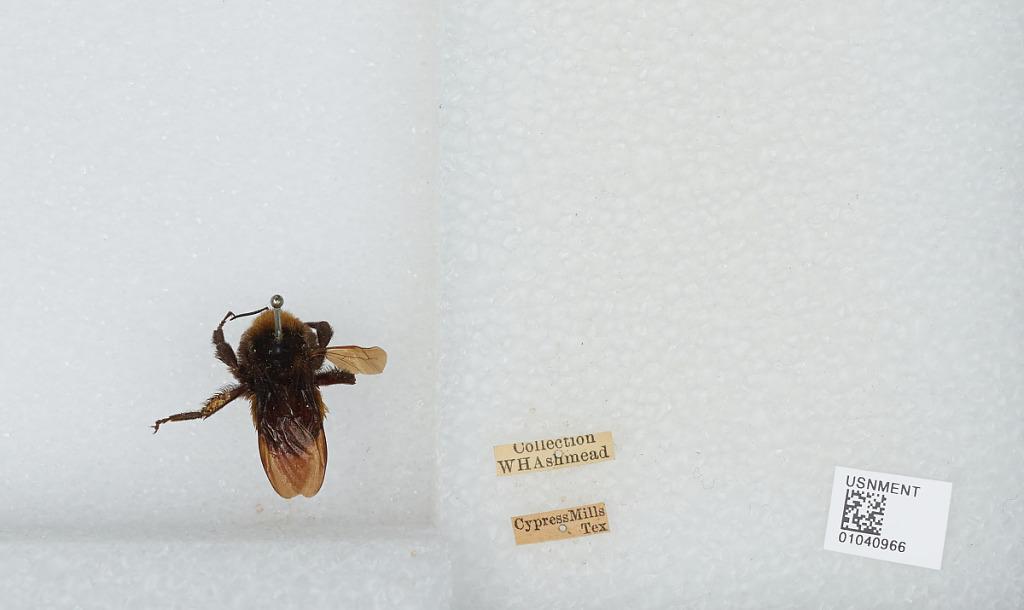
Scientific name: Bombus (Fervidobombus) pensylvanicus pensylvanicus (De Geer)
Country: United States
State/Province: Texas
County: Blanco
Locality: Cypress Mills